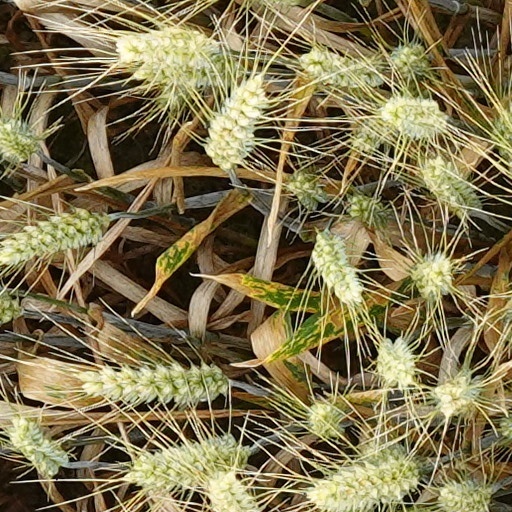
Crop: wheat